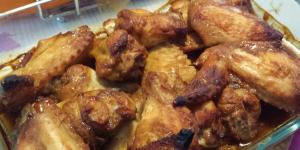
alitas picantes caseras